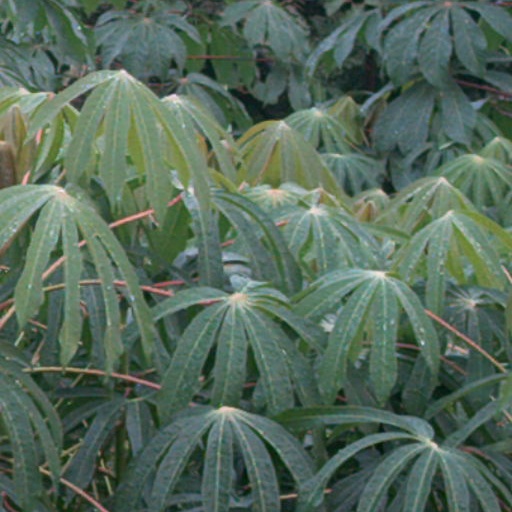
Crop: cassava